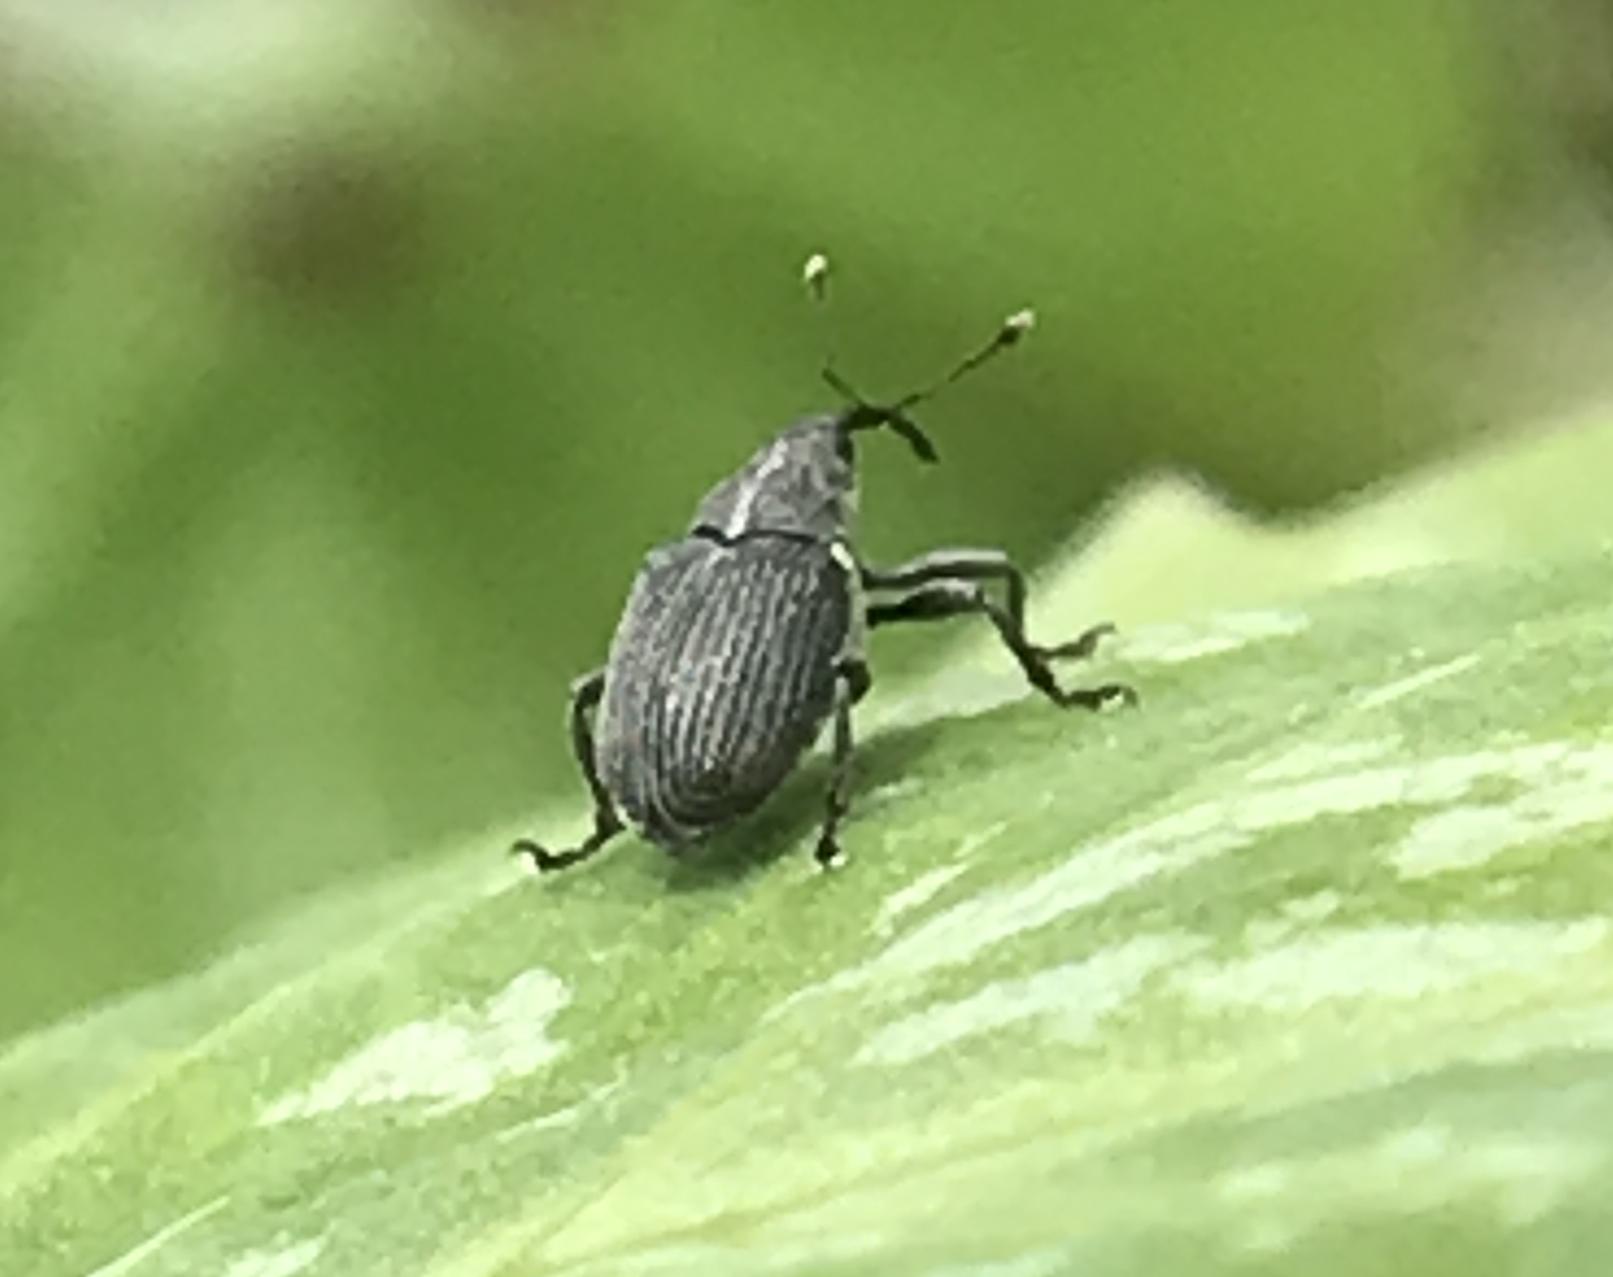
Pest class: Cabbage_seedpod_weevil